Pueblo speech

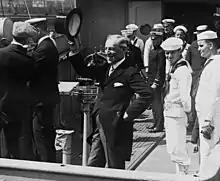
Wilson returning from the Versailles Peace Conference, 1919.

In the wake of the settlements agreed at the 1919 Paris Peace Conference, Woodrow Wilson, the President of the United States, began an effort to convince the United States Congress to ratify both the treaty and to approve American participation the League of Nations, which Wilson had proposed as part of his Fourteen Points. In 1919, Wilson embarked on a speaking tour of the Western United States, arguing in favor of ratification of the Covenant of the League of Nations and responding to criticisms of it. In a "crusade" that historian Leroy G. Dorsey describes as "one of the most dramatic political events of the twentieth century", Wilson traveled over the course of 22 days and gave forty speeches. This seriously strained his health.